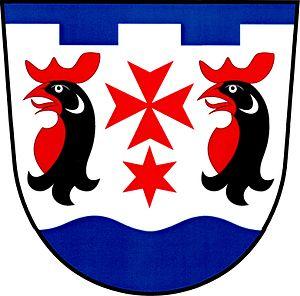
Předboj est une commune du district de Prague-Est, dans la région de Bohême-Centrale, en République tchèque. Sa population s'élevait à 1 146 habitants en 2020.